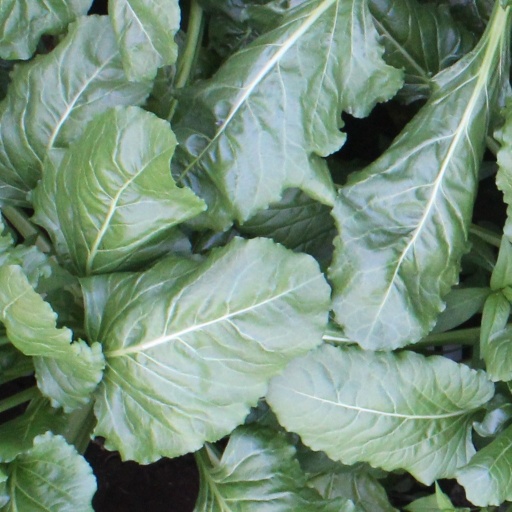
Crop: sugar beet